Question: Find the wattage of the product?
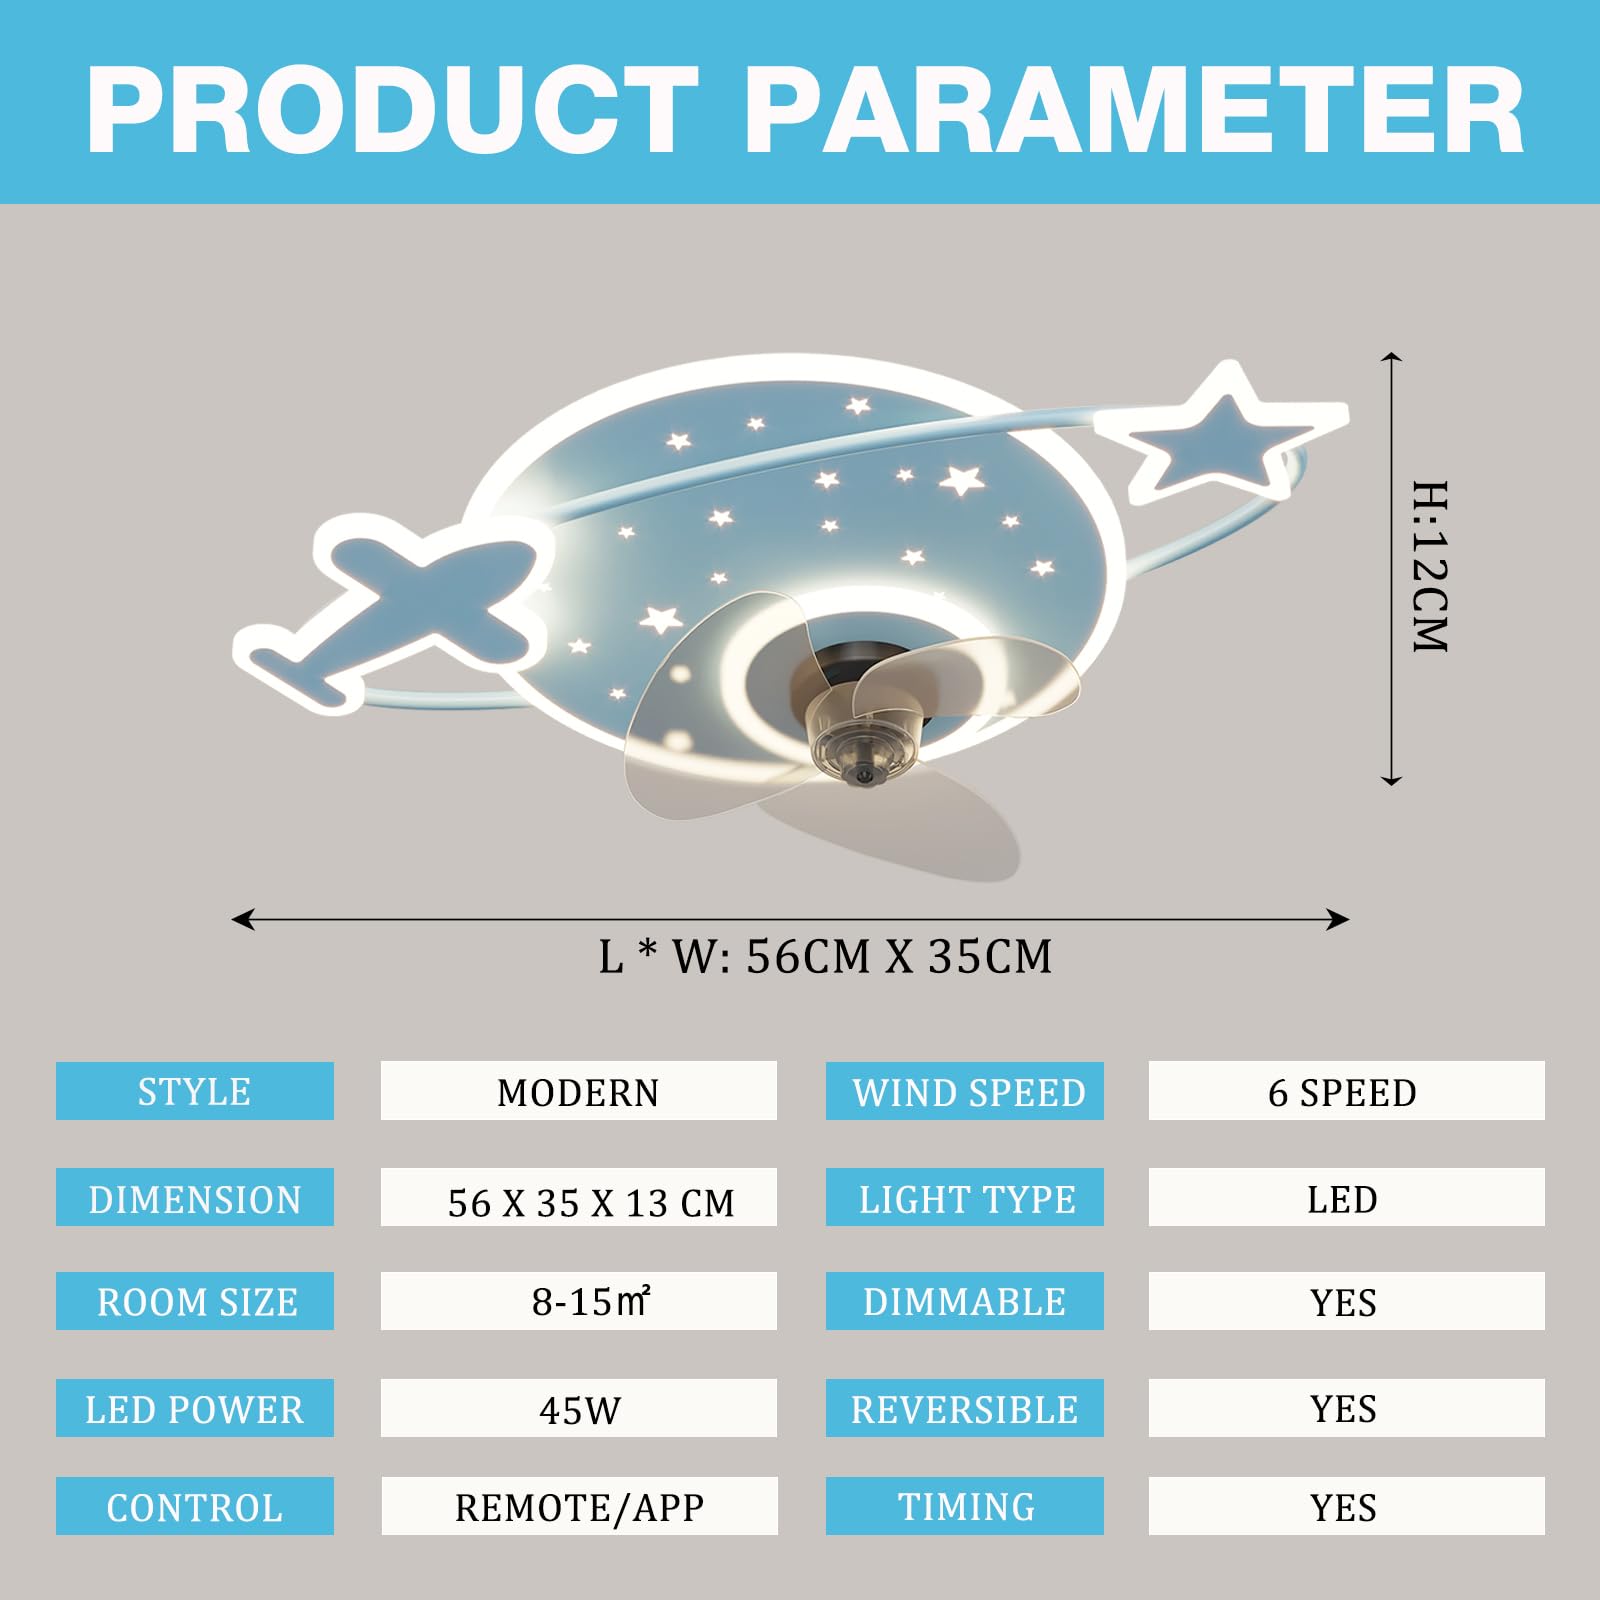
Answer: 45.0 watt